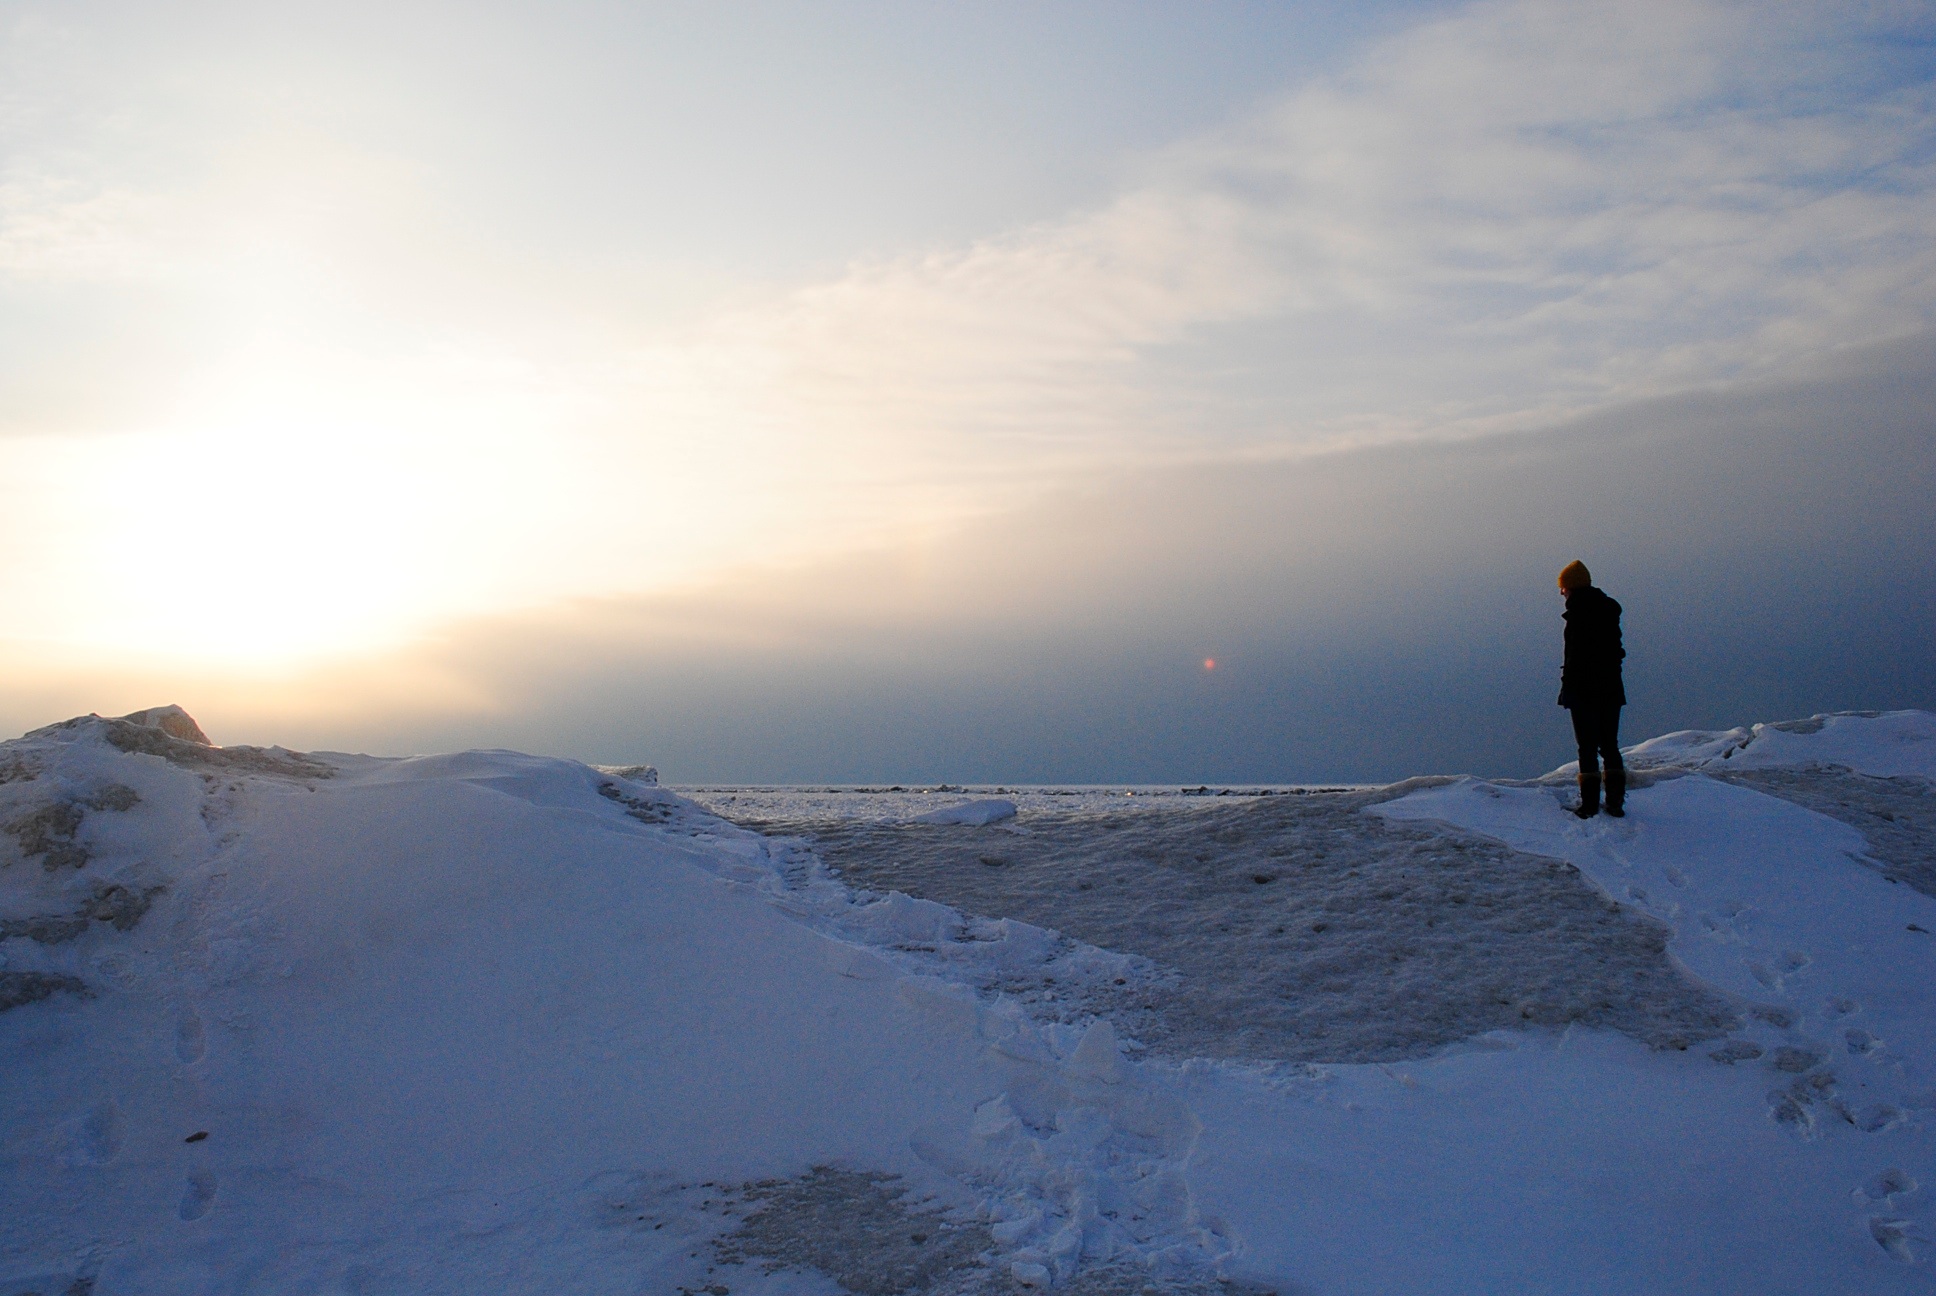
sea, person, mountain, snow, cold, winter, cloud, sky, sunrise, sunlight, morning, hill, wave, dawn, mountain range, weather, arctic, season, ridge, summit, mountaineering, winter sport, alps, january, ski touring, ski mountaineering, atmospheric phenomenon, mountainous landforms, geological phenomenon